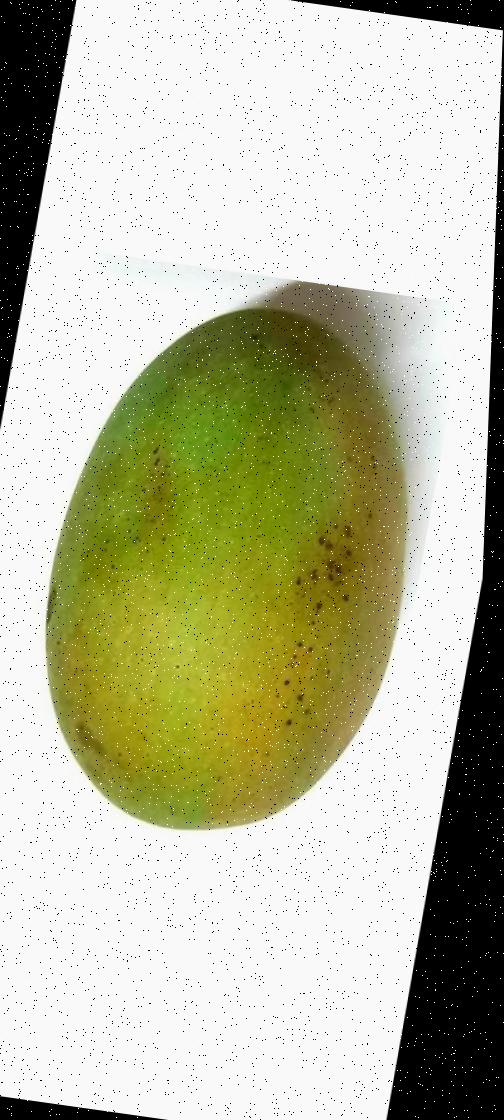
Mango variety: Shada